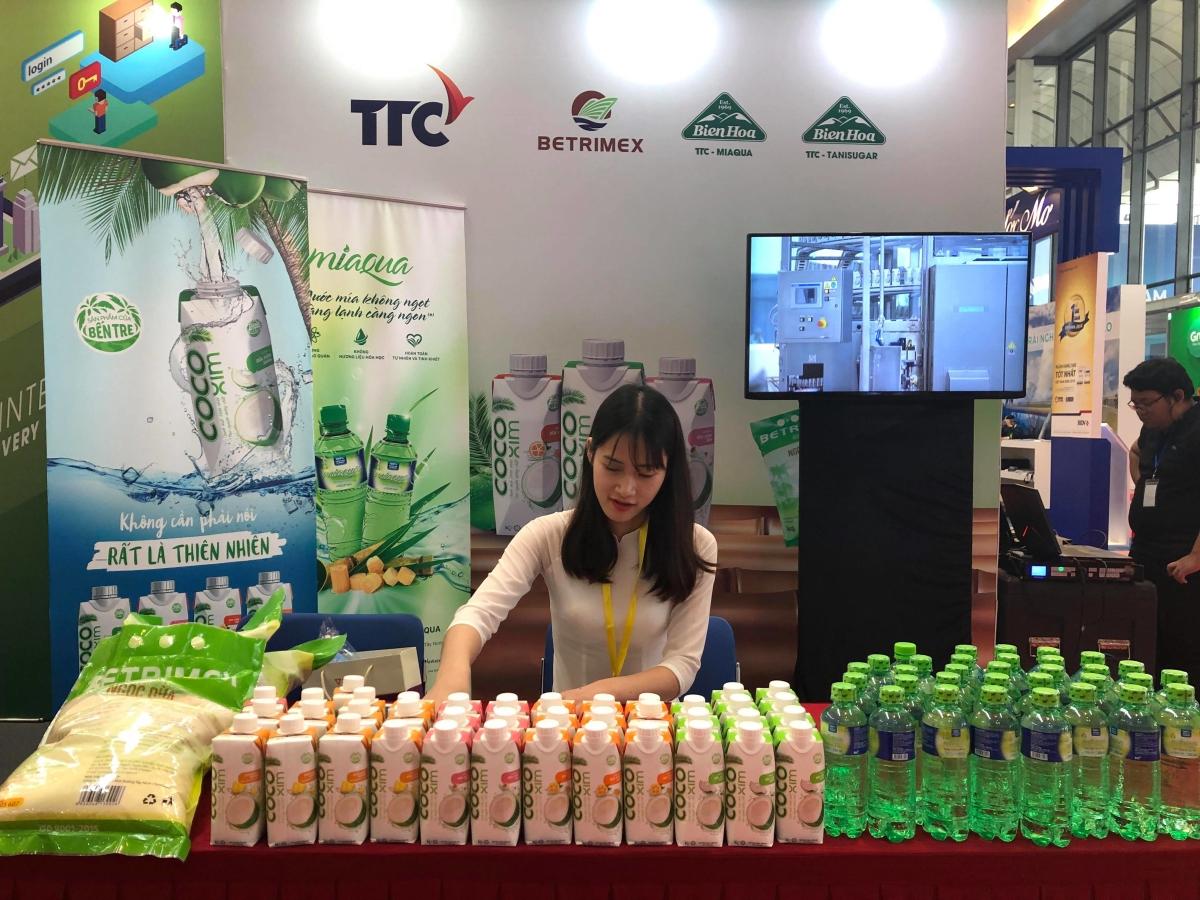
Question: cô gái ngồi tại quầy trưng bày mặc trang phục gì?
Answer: cô ấy mặc áo dài trắng